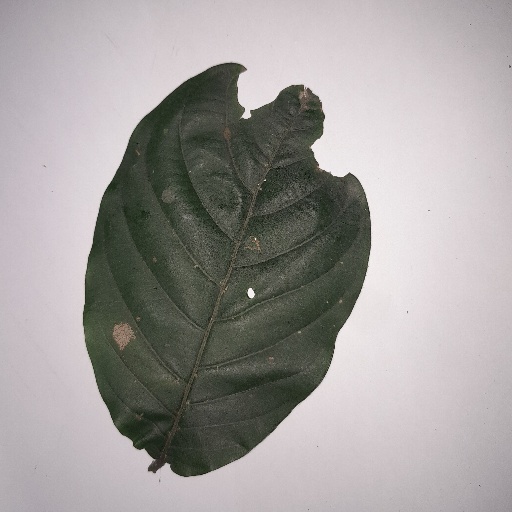
Species: HariTaki
Leaf condition: Bacterial Spot